Stilt (ceramics)

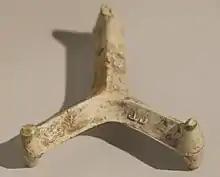
A tripod stilt found at the site of Linthorpe Art Pottery

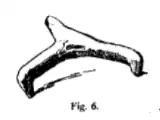
Tripod pernette (an archaeological find). Placed into a kiln upside down with respect to the drawing

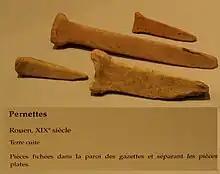
Pernettes stuck in the walls of the saggars to separate flat pieces

Stilts are small supports used when firing glazed ceramics to stop the melting glaze from fusing them to each other or the kiln. Stilts are a form of kiln furniture. Their presence in archaeological sites, where they may be known as pernette, along with other kiln furniture such as saggars and kiln bars can be used to support a case for local production. Some potters avoid the need for stilts by not glazing the bottom of their products. This is known as dry footing.